Mauritius sheldgoose

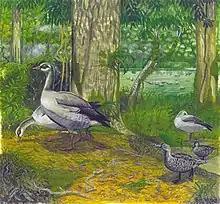
Life restoration of Mauritius sheldgeese (left) and Mascarene teals (lower right) by Julian P. Hume

The best contemporary description of the Mauritius sheldgoose, and the only one that indicates what it looked like, is that of the English traveller John Marshall from 1668: